Blue Lives Matter

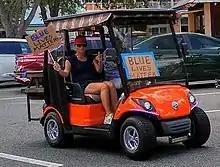
A golf cart participating in a Blue Lives Matter rally held in The Villages, Florida in June 2020

On December 20, 2014, in the wake of the killings of officers Rafael Ramos and Wenjian Liu, a group of law enforcement officers formed Blue Lives Matter to counter media reports that they perceived to be anti-police. Blue Lives Matter is made up of active and retired law enforcement officers. The current national spokesman for Blue Lives Matter is retired Las Vegas Metropolitan Police Department Lieutenant Randy Sutton.